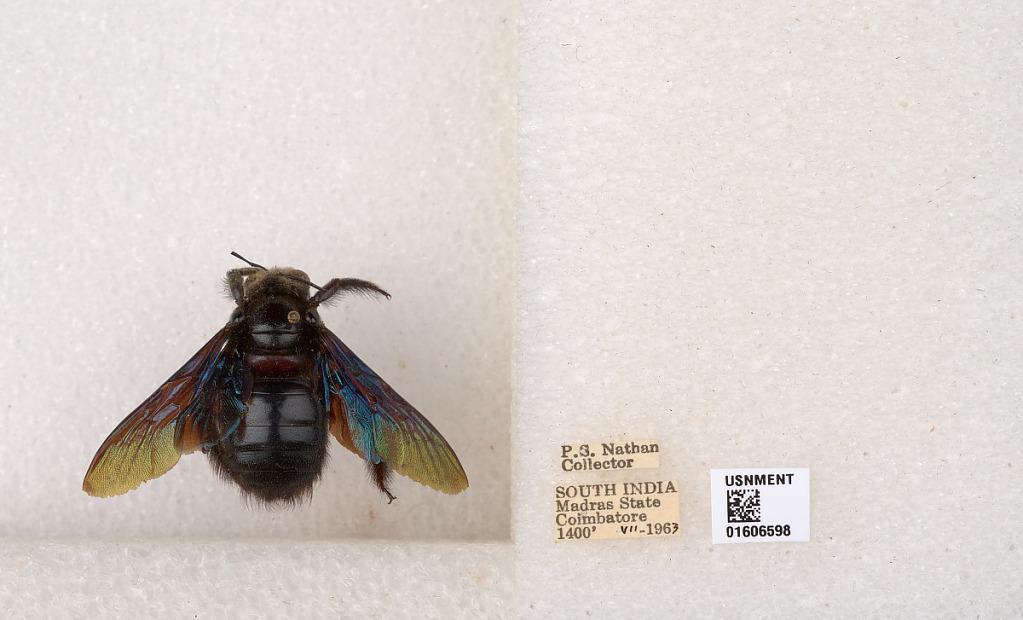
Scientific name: Xylocopa (Biluna) auripennis auripennis Lepeletier
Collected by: P. Nathan
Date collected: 1963-7-1
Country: India
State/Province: Tamil Nadu
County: Coimbatore
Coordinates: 10.9955, 76.9034